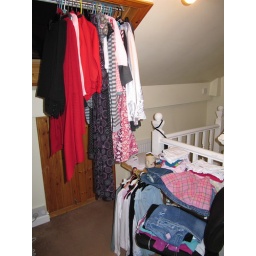
3 baskets, almost a basket per female in the house... my knees hurt now